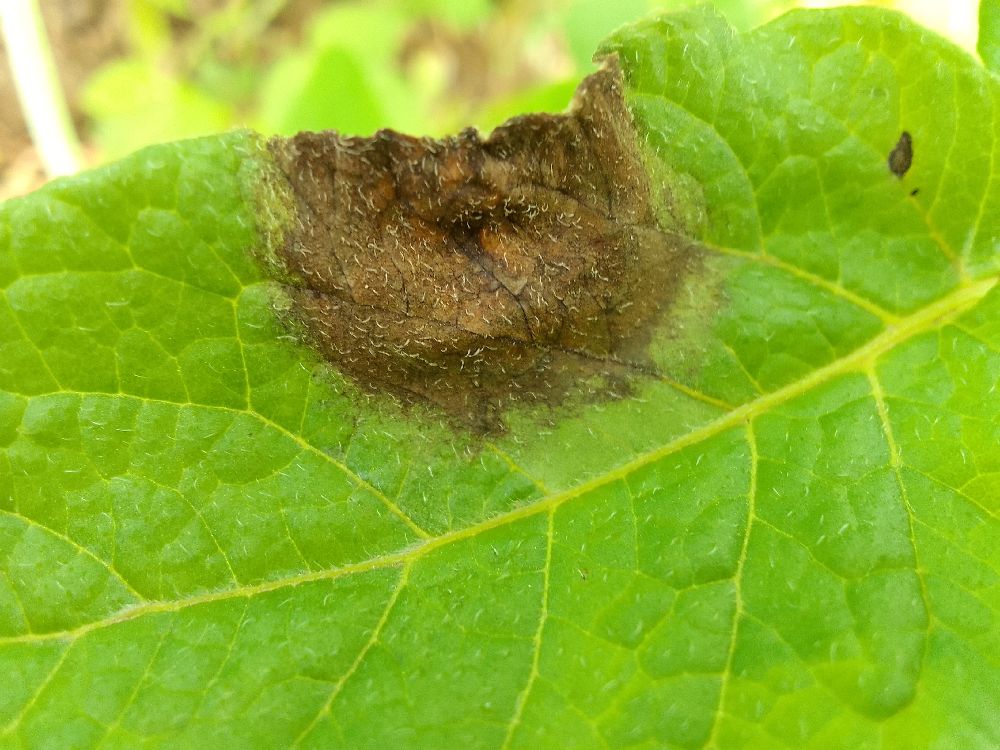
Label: Late blight